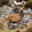
Label: deer